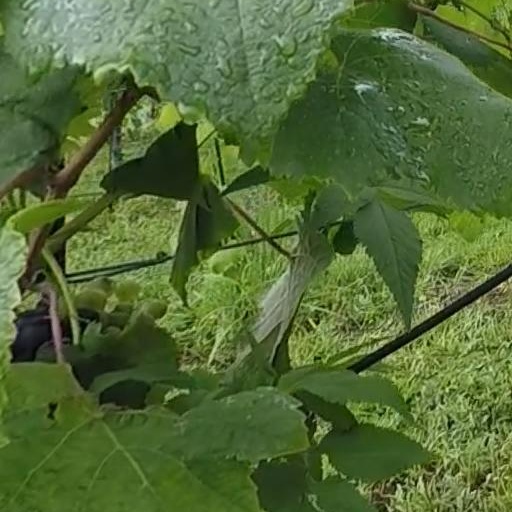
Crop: grape